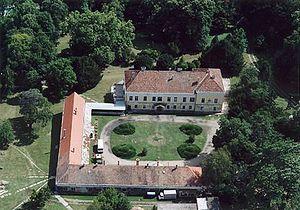
Csertő est un village et une commune du comitat de Baranya en Hongrie.